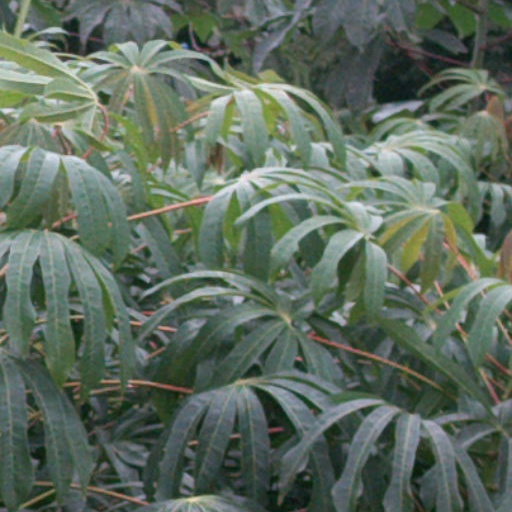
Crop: cassava